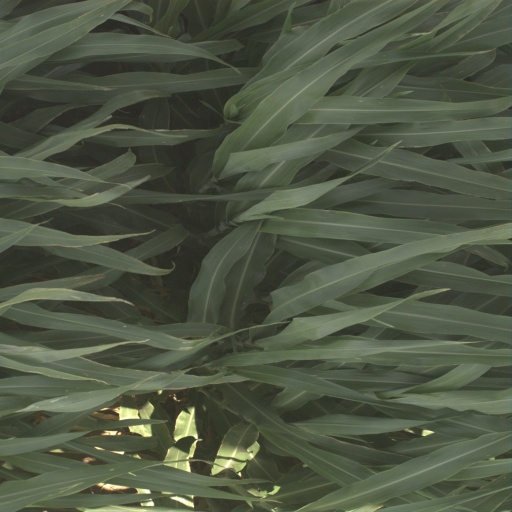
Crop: sorghum